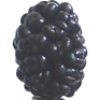
Label: mulberry